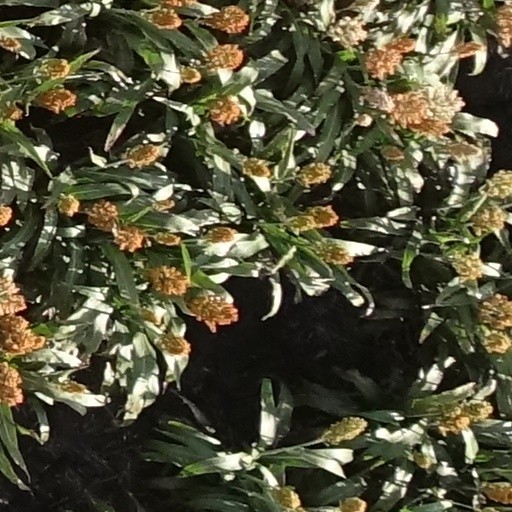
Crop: sorghum